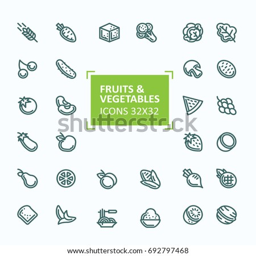
set of vector icons of fruits and vegetables in the style of a thin line , editable stroke .